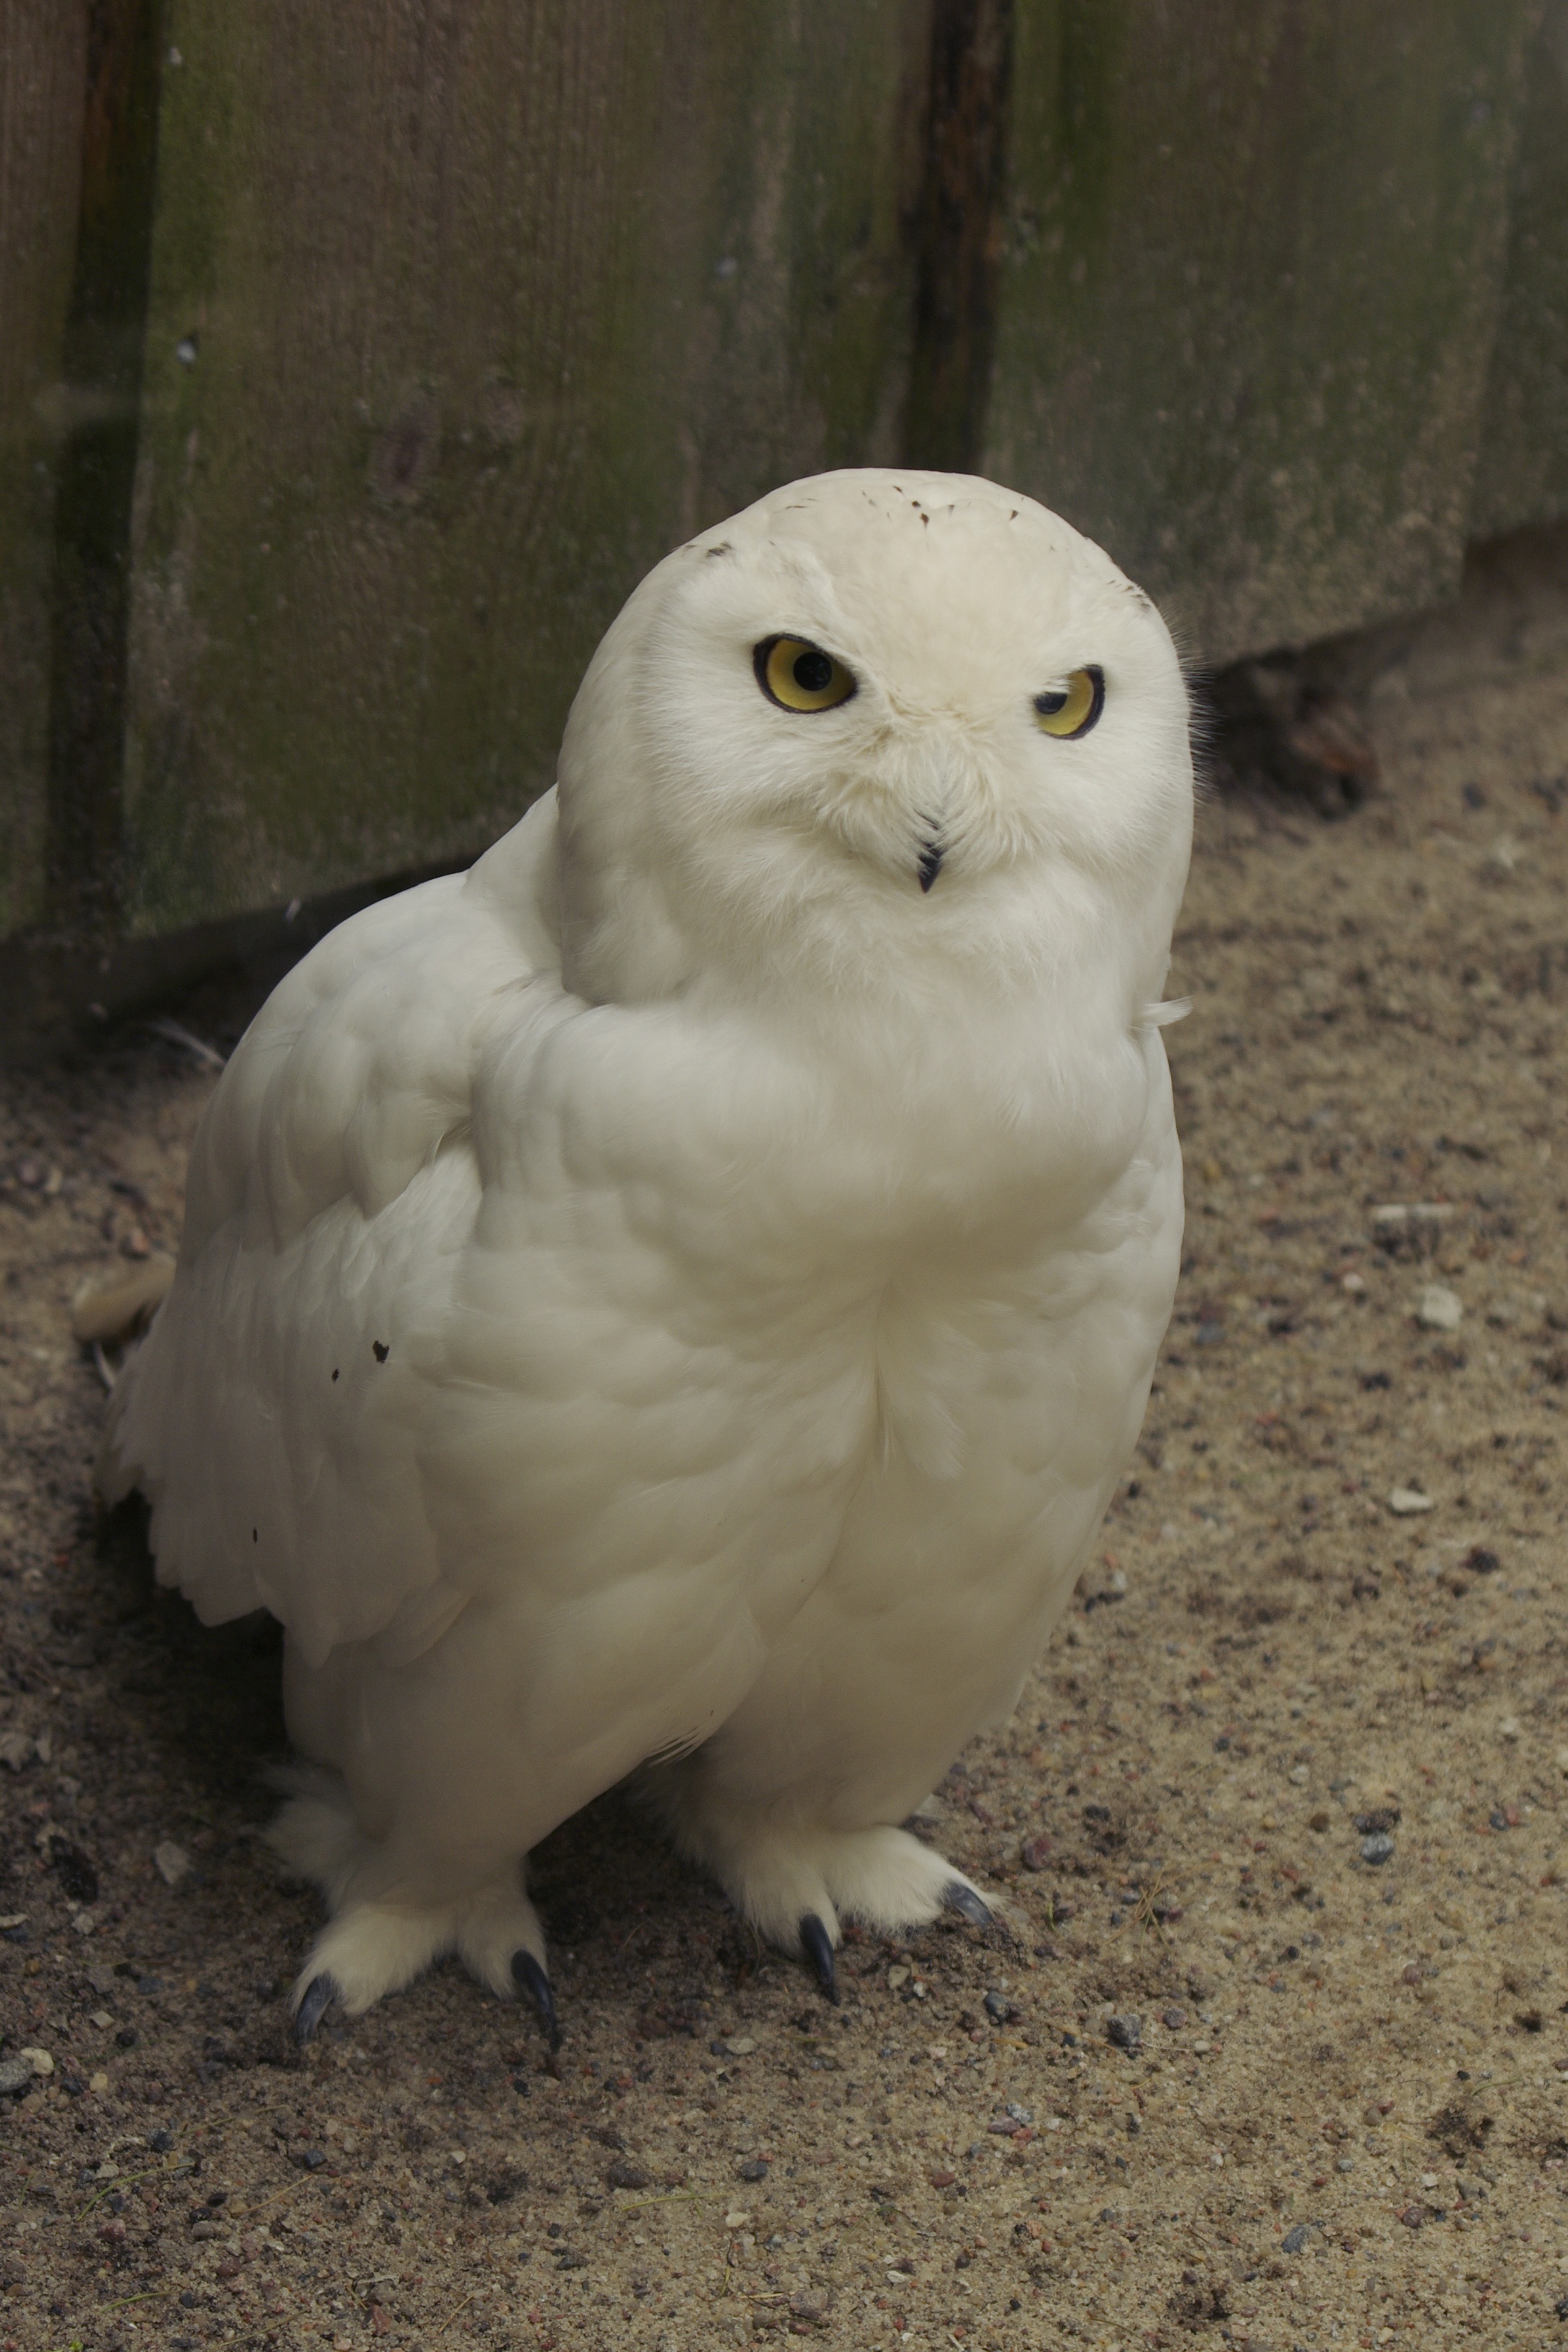
bird, white, male, wildlife, beak, owl, fauna, bird of prey, snowy owl, vertebrate, tallinn zoo, bubo scandiaca